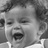
Emotion: happy